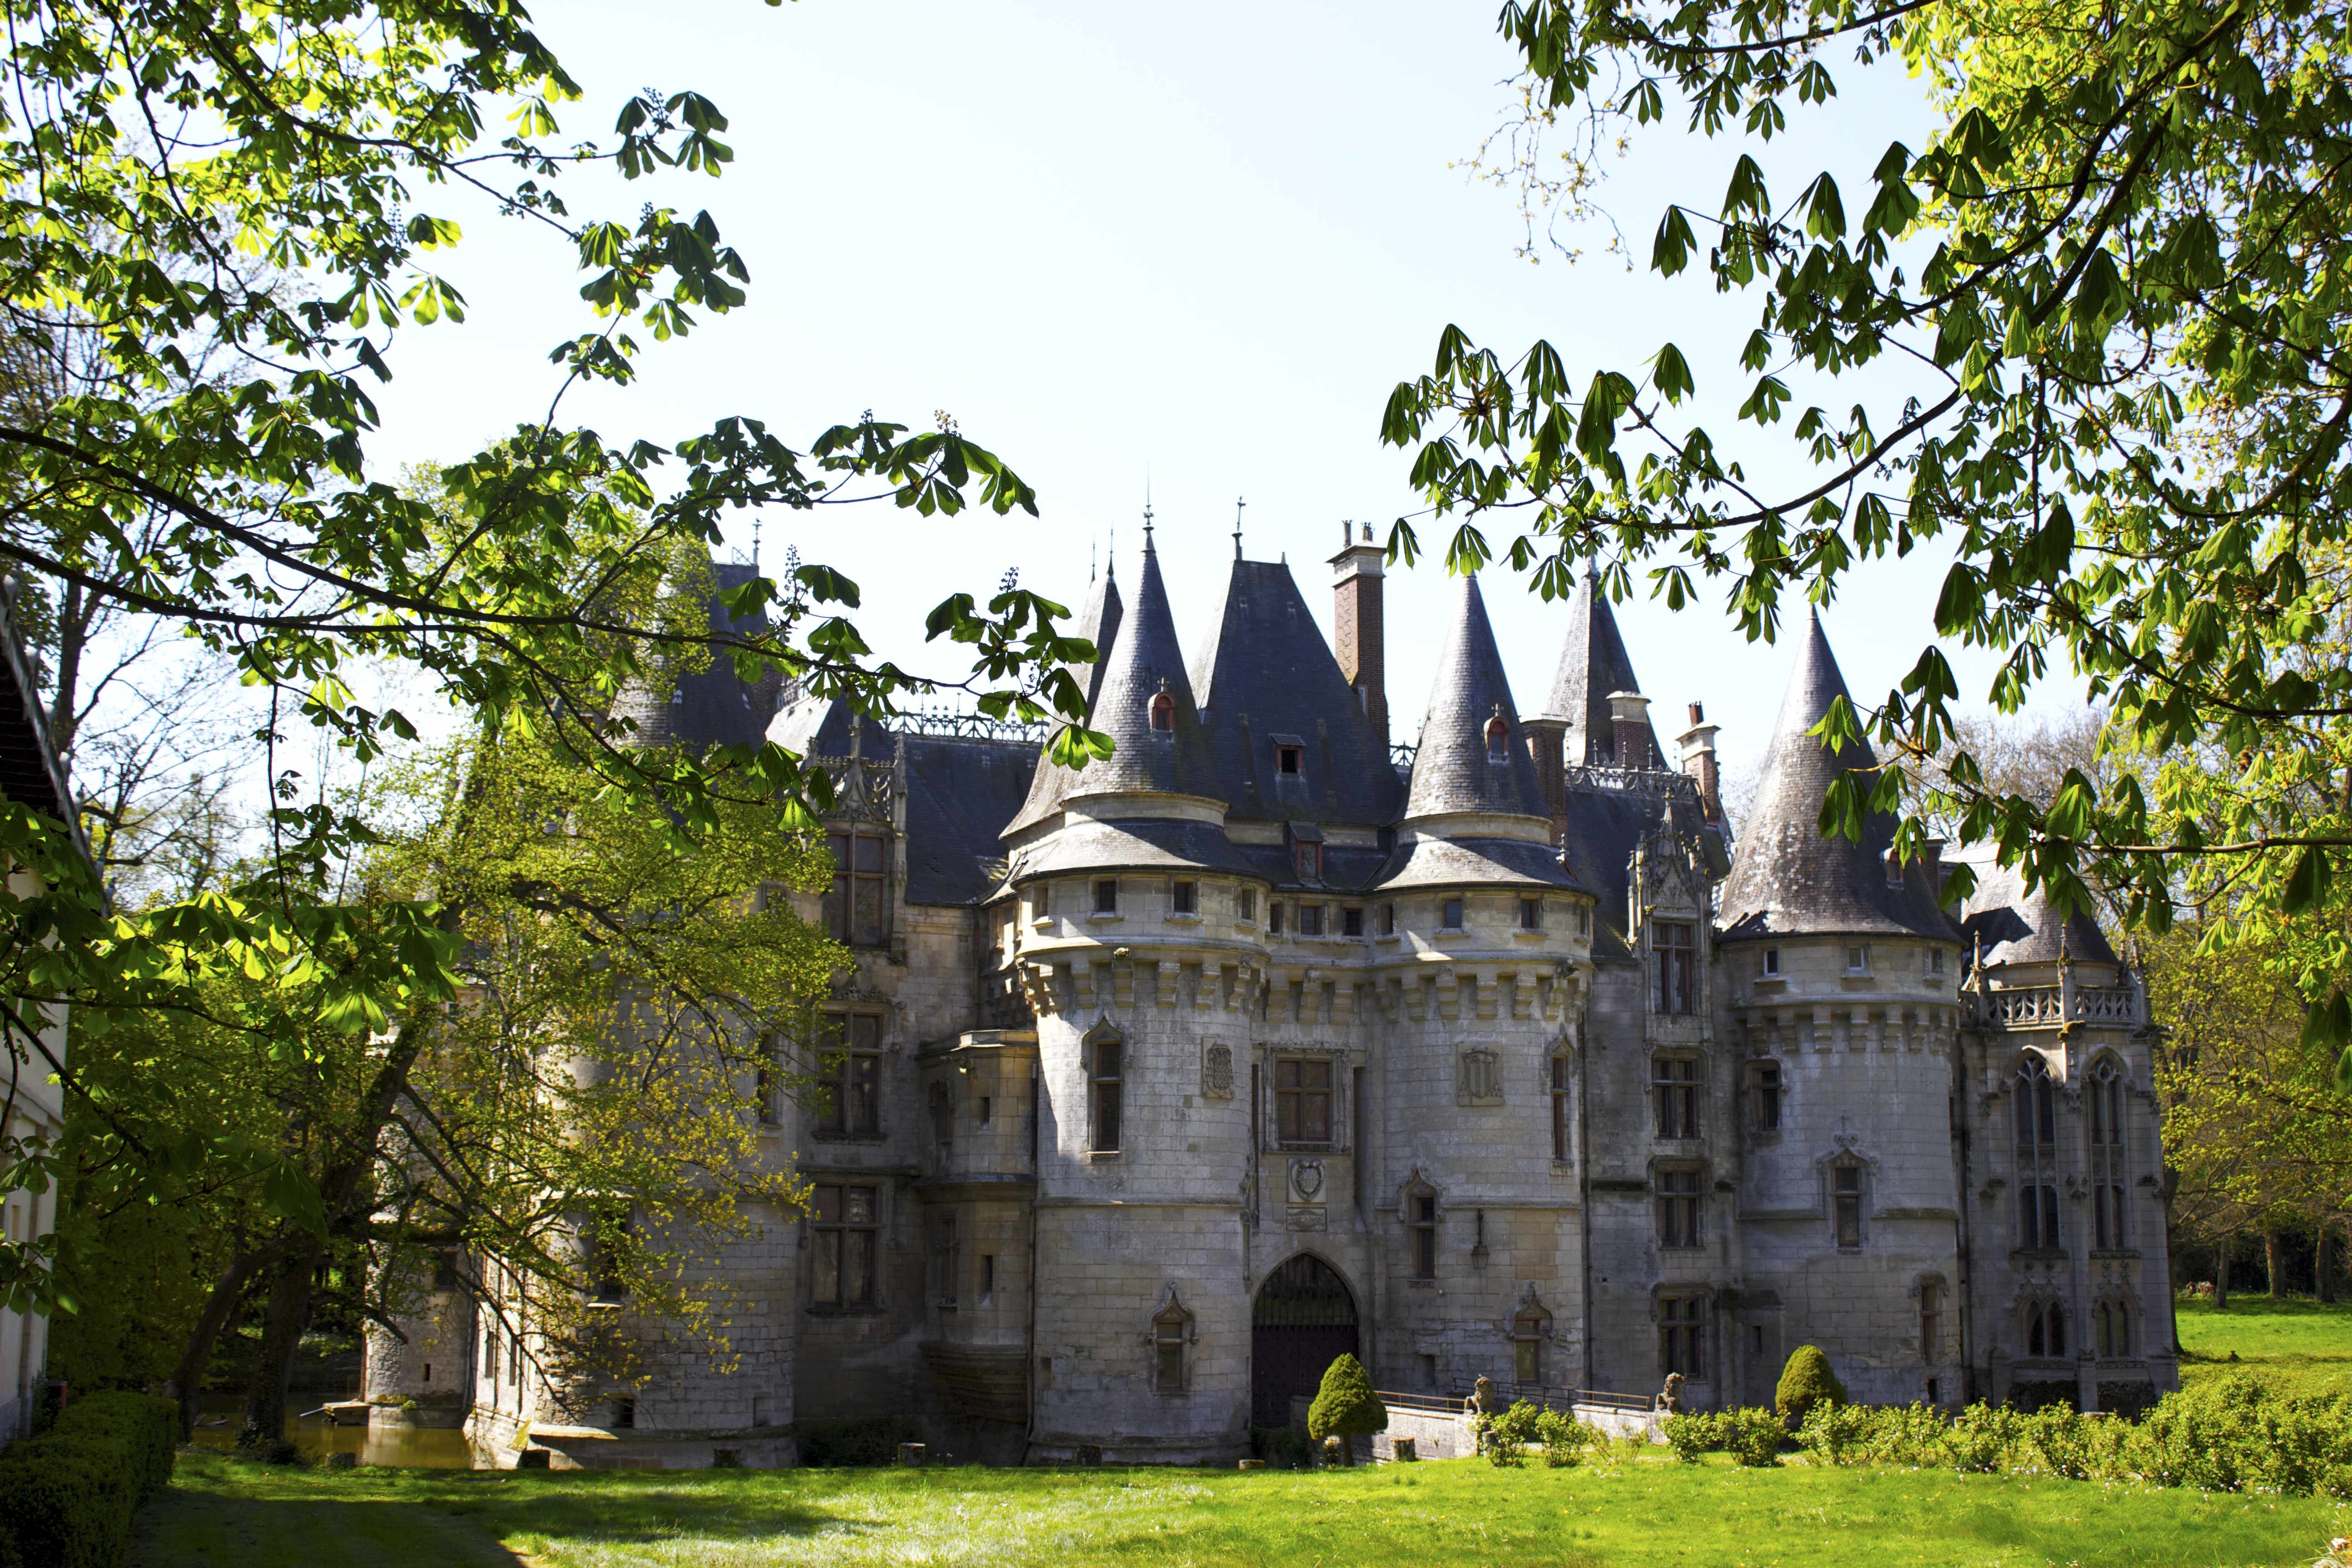
mansion, building, chateau, palace, france, castle, facade, chapel, place of worship, north, monastery, estate, manor house, ch teau de vigny